Fo Guang Shan Buddha Museum

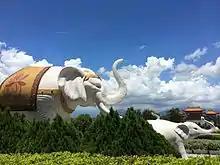
View of the White Elephant from the Front Hall

The Front Hall is flanked by the Gate of Perfect Ease and the Gate of Liberation. The lion and elephant, both accompanied by smaller cubs, welcome guests from either side of the doors. The elephant on the right, measuring five-meters tall and six meters long, symbolizes the conception of Prince Siddhartha who entered the womb of his mother on a white elephant. The lion on the left has the same measurements and represents the roar of the Buddha's teachings. Inside, visitors may borrow wheelchairs and baby-strollers from the Information Desk. There are also restaurants and a buffet.